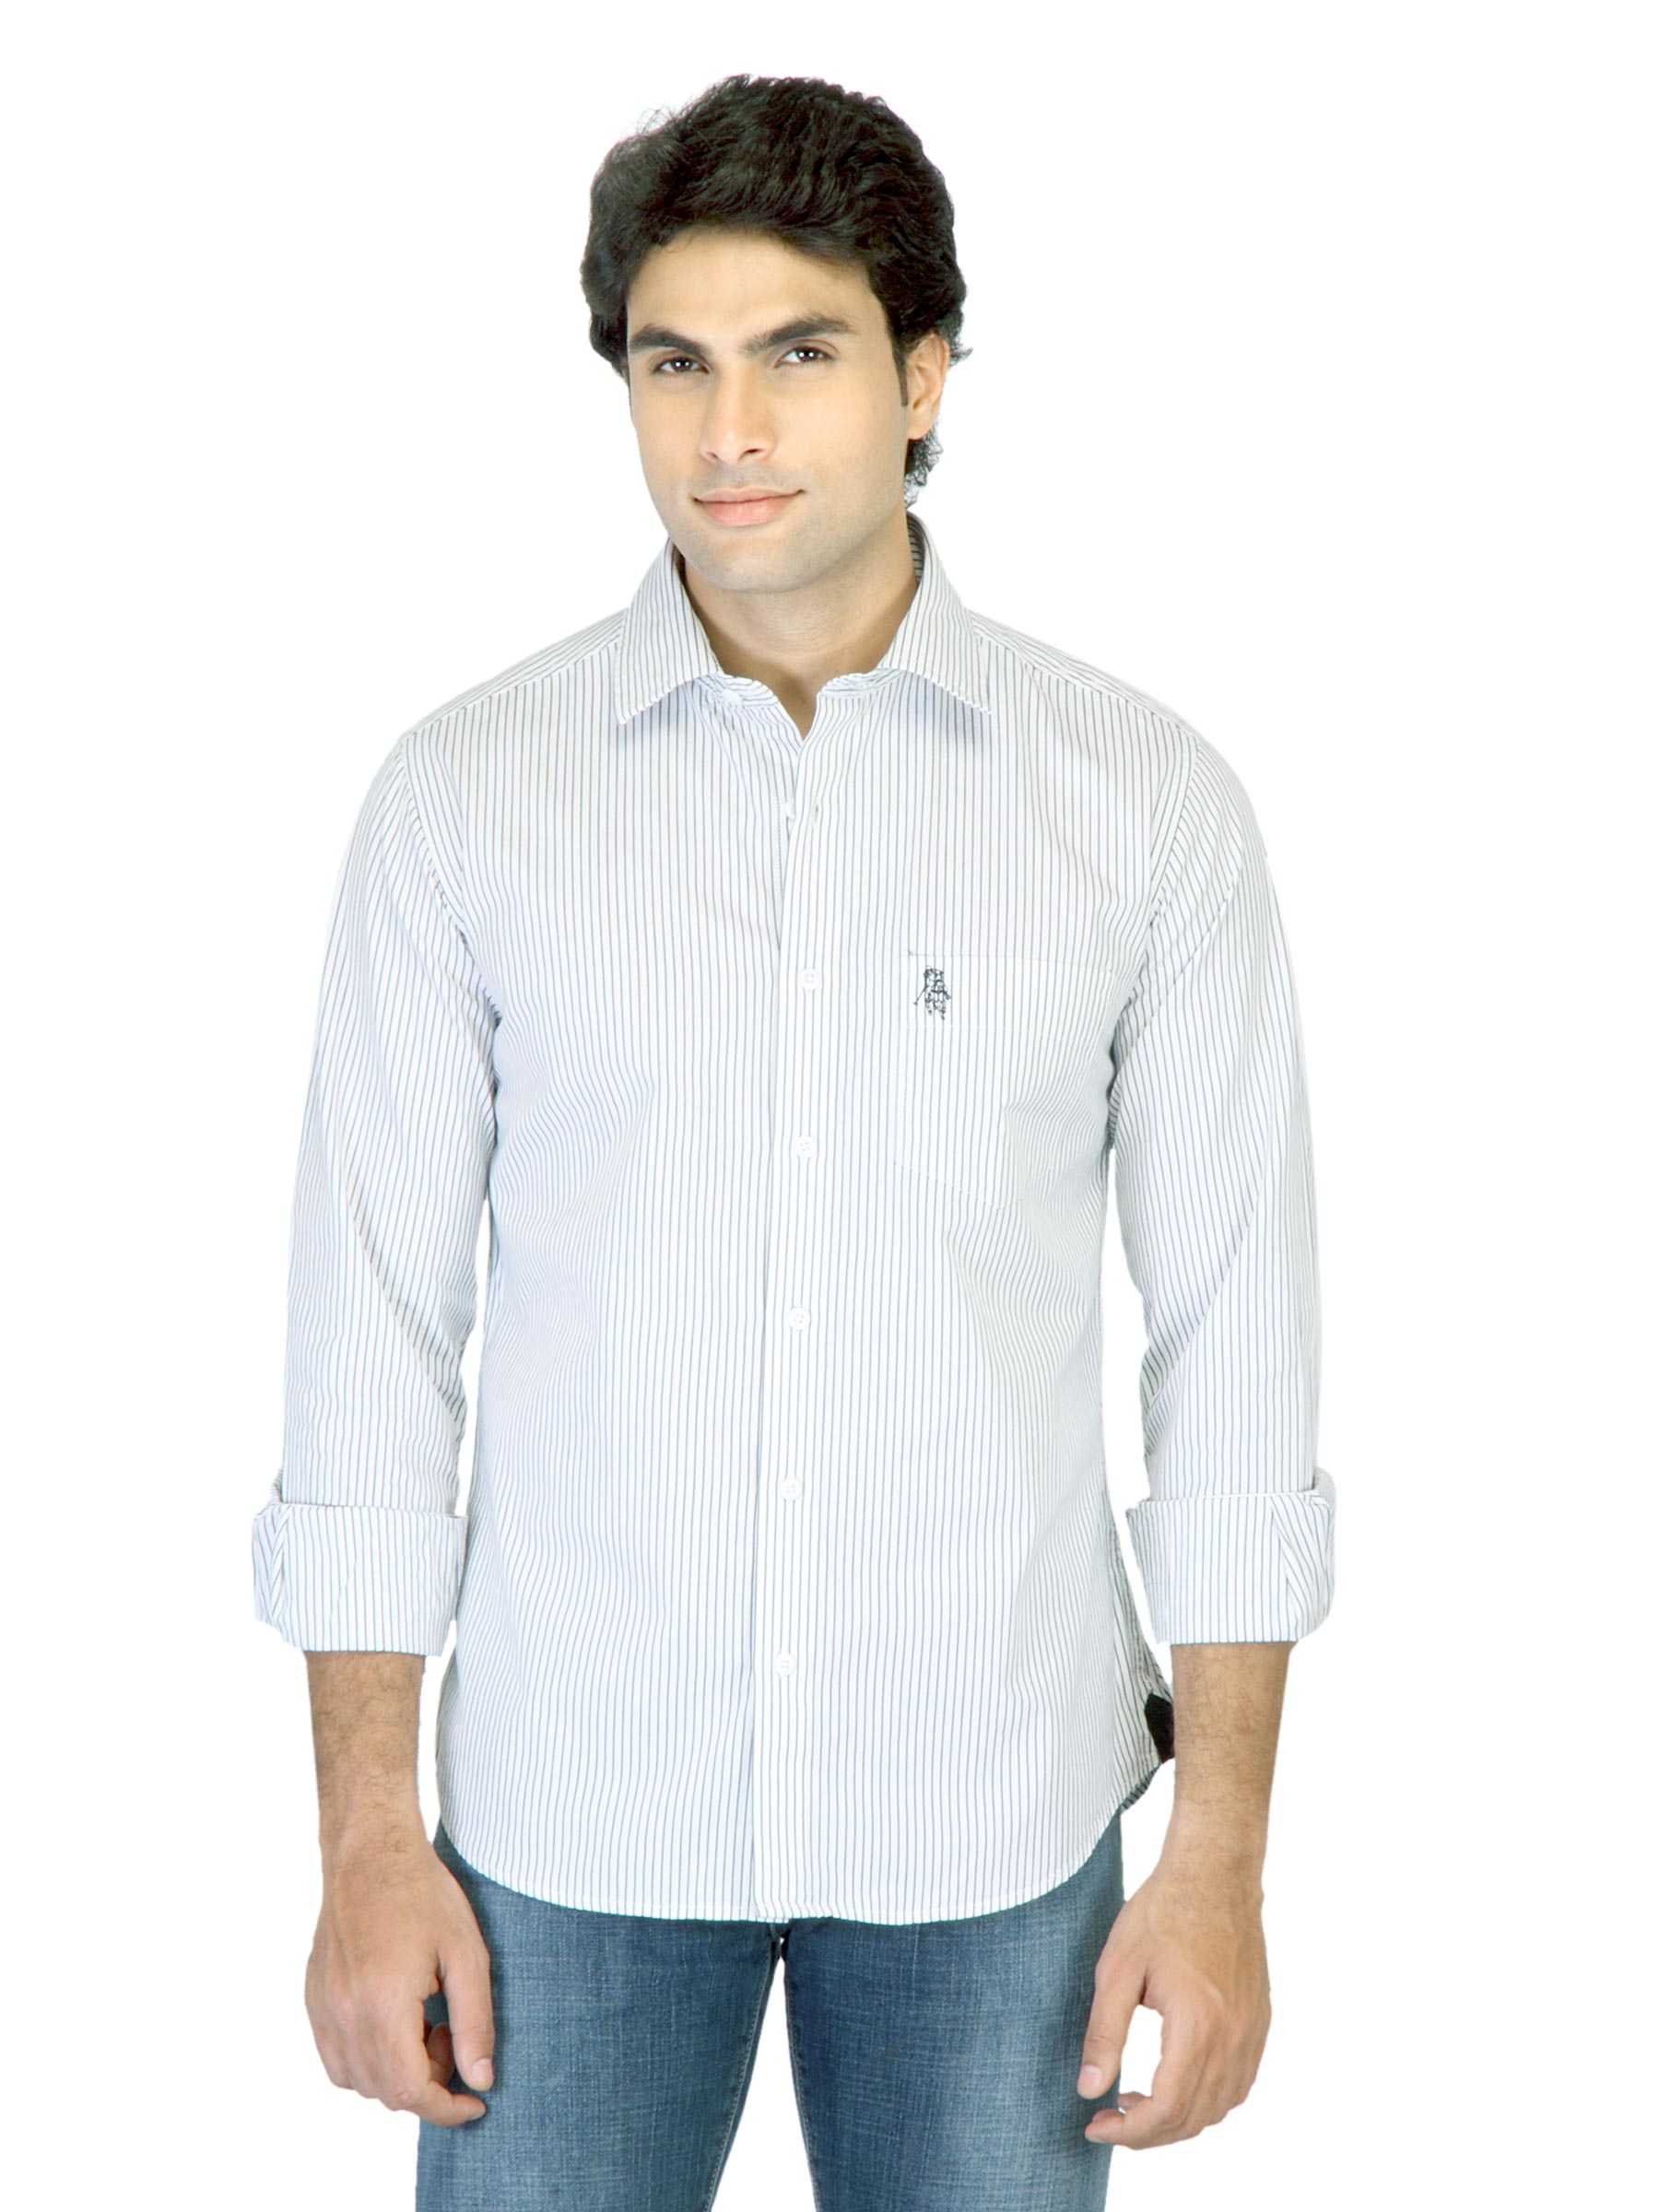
Regent Polo Club Men White Striped Shirt
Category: Apparel / Topwear / Shirts
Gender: Men
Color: White
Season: Summer 2012
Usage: Casual